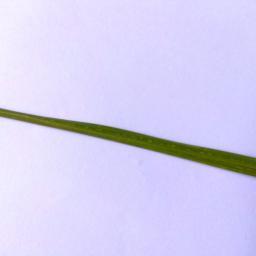
Label: Rice___Healthy